Kole

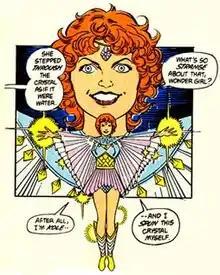
Kole as shown in "The New Teen Titans" #9 (1985).

Kole is a human whose father Abel gave the ability to create and manipulate crystal to protect her from a potential nuclear holocaust. She is kidnapped by Thia, who forces her to use her powers to create prisons. After escaping, Kole learns that her parents have transformed themselves into insects and comes to live with the Teen Titans.